Beaumont (crater)

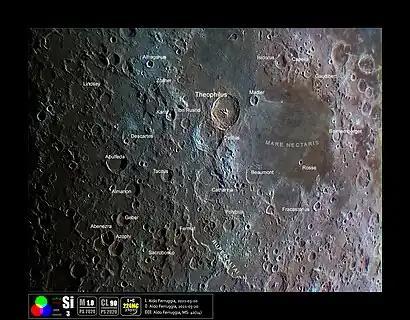
Location of Beaumont (center-right)

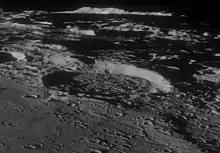
Oblique view facing south from Apollo 11

Beaumont is a lava-flooded crater located on the southwestern shore of the Mare Nectaris on Earth's Moon. It lies to the northwest of the similarly flooded crater remnant Fracastorius. To the west is the prominent crater Catharina. The crater is named after French geologist Léonce Élie de Beaumont.